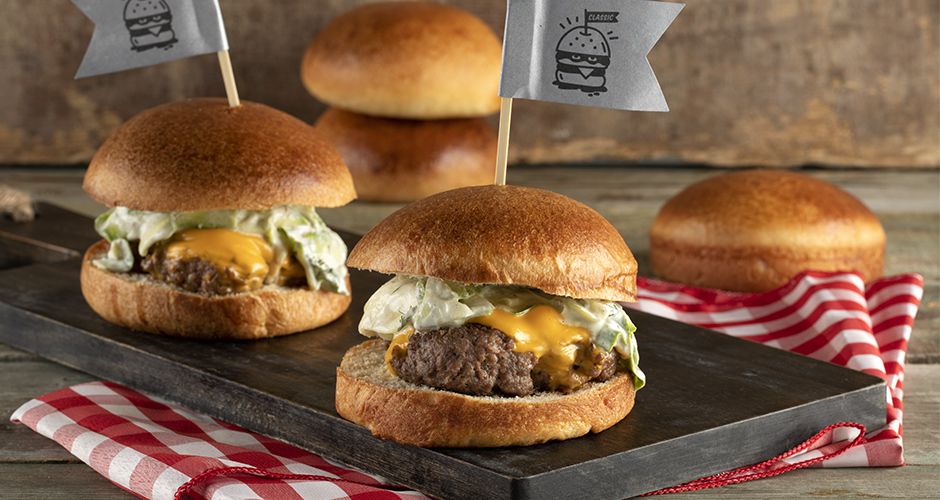
Dish: burger